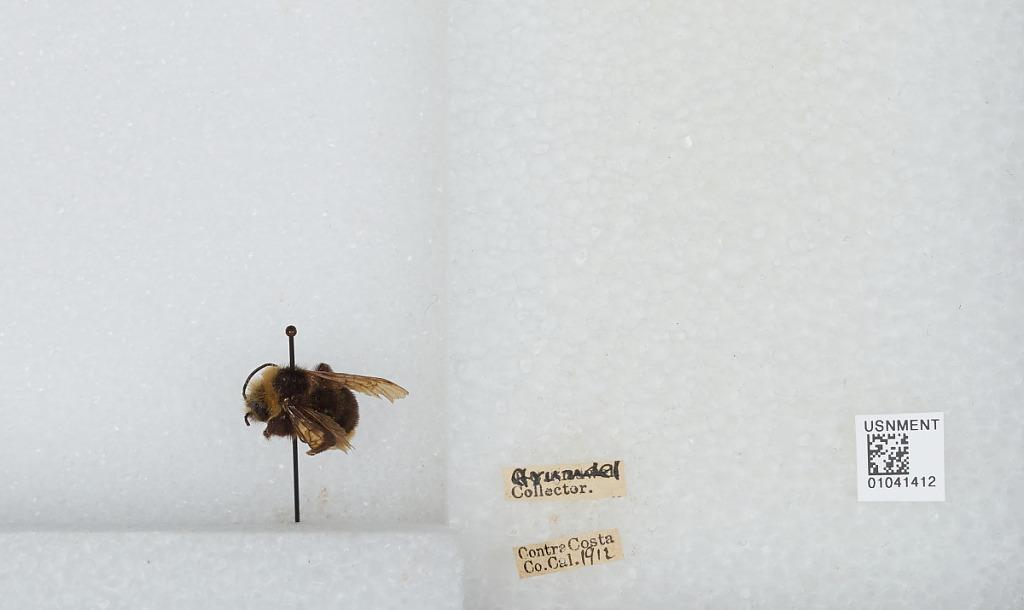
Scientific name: Bombus sp.
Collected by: Grundell
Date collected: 1912--
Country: United States
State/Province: California
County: Contra Costa
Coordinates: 37.93, -121.95